Al Hartley

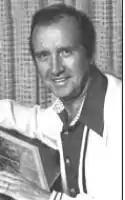

Henry Allan Hartley (October 25, 1921 – May 27, 2003) known professionally as Al Hartley, was an American comic book writer-artist known for his work on Archie Comics, Atlas Comics (the 1950s precursor of Marvel Comics), and many Christian comics, especially under the Spire Christian Comics imprint. He received an Inkpot Award at the 1980 San Diego Comic-Con.